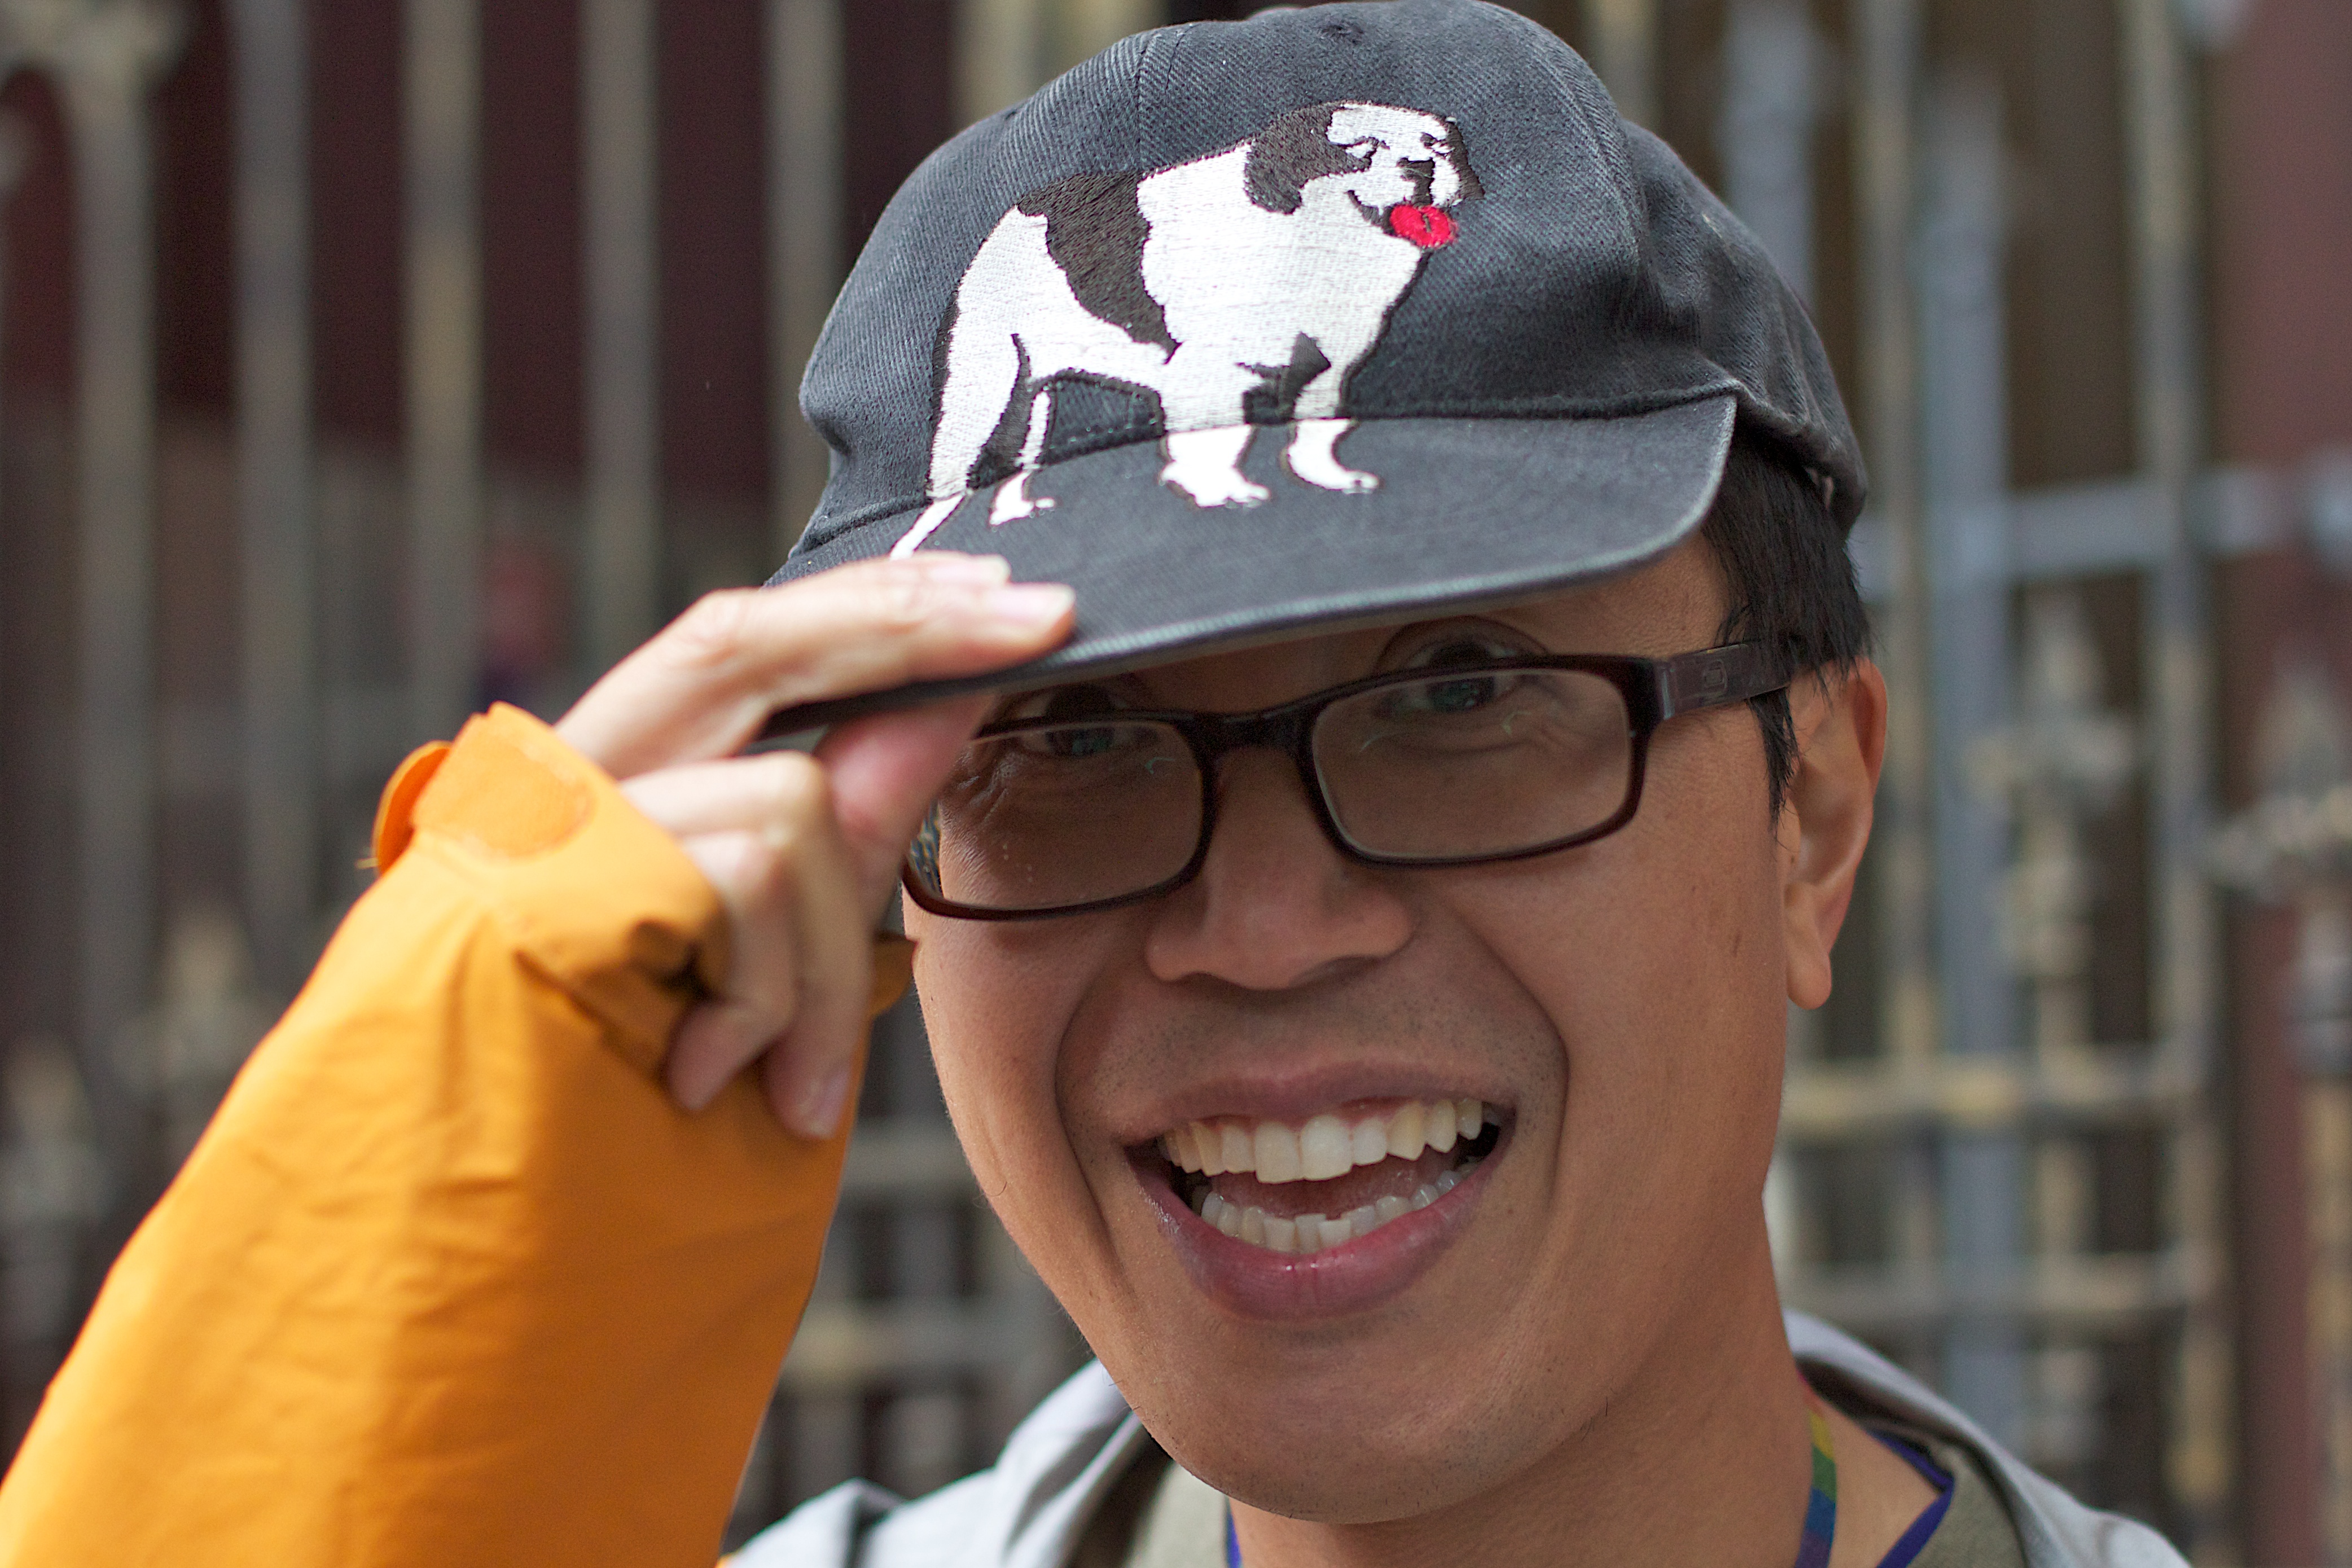
man, person, spring, glasses, 2012366